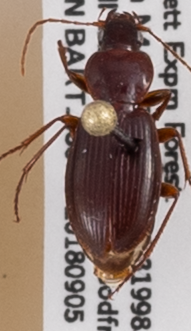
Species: Synuchus impunctatus
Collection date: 2018-09-05
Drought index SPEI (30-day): -0.674
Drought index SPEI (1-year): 0.216
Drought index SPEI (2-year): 0.47